Udine

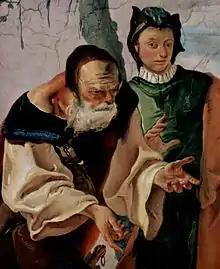
"Museo Diocesano e Gallerie del Tiepolo", fresco, detail of Rachel sitting on the idols, Laban (older) and Jacob (younger)

Udine is important for commerce, with several commercial centers in the hinterland. There are also iron and mechanical industries (Danieli and ABS are the most important).